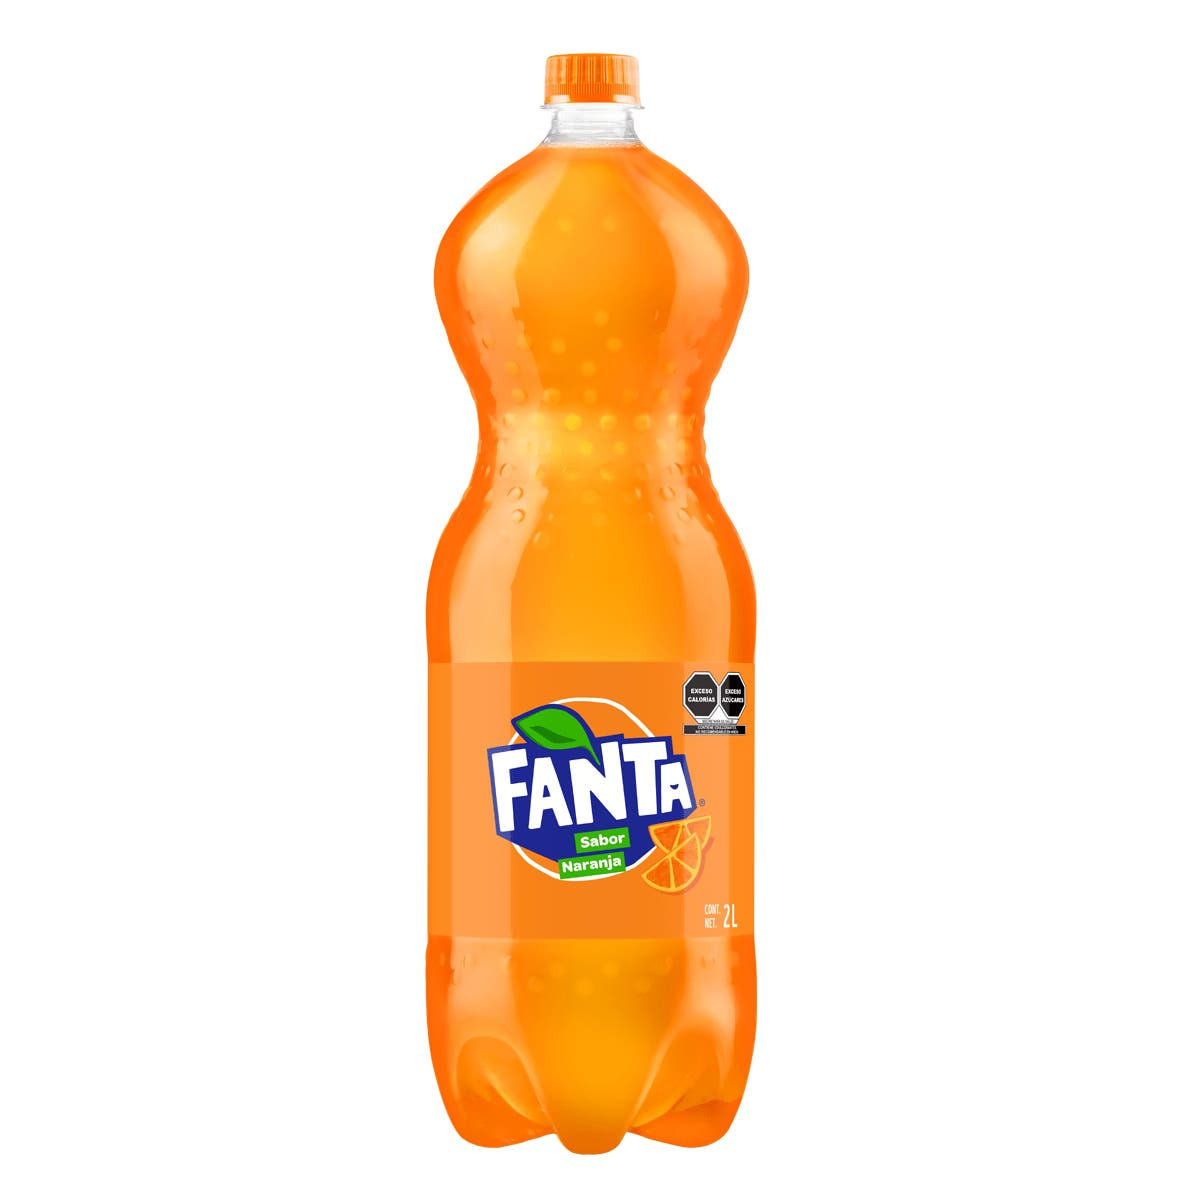
A Fanta Orange Flavor soda in a 2-liters plastic bottle